McMaster University

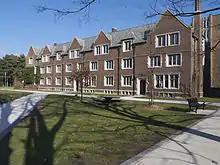
Edwards Hall with Chester New Hall in the background.

Residences provide traditional room and board style, furnished apartment style, and suite-style accommodation. Brandon Hall houses the university's substance-free lifestyle living spaces. The residence system is supervised by Residence Life staff, who provide guidance and help the transition to university life for many first-year students.